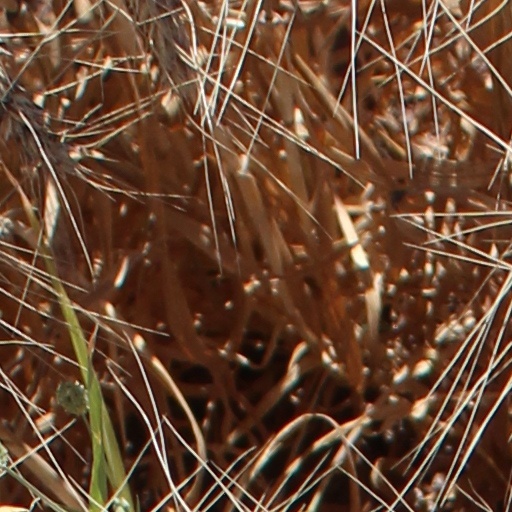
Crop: wheat